Women's sports

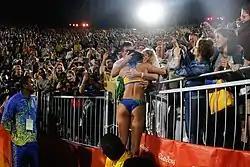
Spectators and media personnel take photos even as Brazil's Ágatha Bednarczuk hugs her support staff after winning a women's beach volleyball match in 2016 Summer Olympics.

In newspapers articles, coverage on men's sports once again had a greater number of articles than women's sports in a ratio of 23–1. In 1990, a study was conducted that recorded and compared the amount of media coverage of women's and men's sports on popular newspapers. They analyzed four different sports magazines for three months and recorded the number of women's sports stories that were featured and the content of the stories. Women's sports made up 3.5%, compared to the 81% of men's coverage. The lengths of these articles were 25–27% shorter than the length of men's articles. There was an international frenzy in 2012 when the first woman that represented Saudi Arabia in the 2012 Olympics competed in track. That was the most women's sports coverage that there had been in several years. Women played 90 minutes of football, 80 minutes of rugby, 18 holes of golf and ran the same distance in a marathon as men. Exactly 12 months later, the newspapers returned to featuring 4% of articles on women's sports. This same trend can be seen with regards to the FIFA World Cup. The 2015 Women's World Cup Final had an average of 25.4 million American viewers throughout the duration of the match, and peaked at 30.9 million viewers. It was the most-viewed game of soccer ever in the United States–men's or women's–by a margin of almost 7 million viewers. Despite this jump in viewership of women's soccer in the U.S., television broadcasting of the women's professional soccer league in the U.S. remained much lower than that of the men's league. Fox Sports Network (the company that owns the rights to broadcast the National Women's Soccer League) broadcast 3 regular season NWSL games and 34 Major League Soccer regular-season games during the 2016 seasons. The dearth of coverage of women's sports is evidenced by the low number of segments (i.e., stories) in our sample. Of the 934 local network affiliate news segments (over 12 hr of broadcasts), 880 were on men's sports (or approximately 11½ hr), 22 segments (or nearly 18 min) were on gender-neutral sports (e.g., a horse race, coverage of the Los Angeles [LA] marathon, and a recreational sports event), and only 32 segments (about 23 min) featured women's sports. SportsCenter's numbers were similar. Of the 405 total SportsCenter segments in our sample (nearly 14 hr), 376 covered men's sports (slightly over 13 hr), 16 segments were on gender-neutral sports (just over 20 min), and only 13 segments featured women's sports (approximately 17 min).